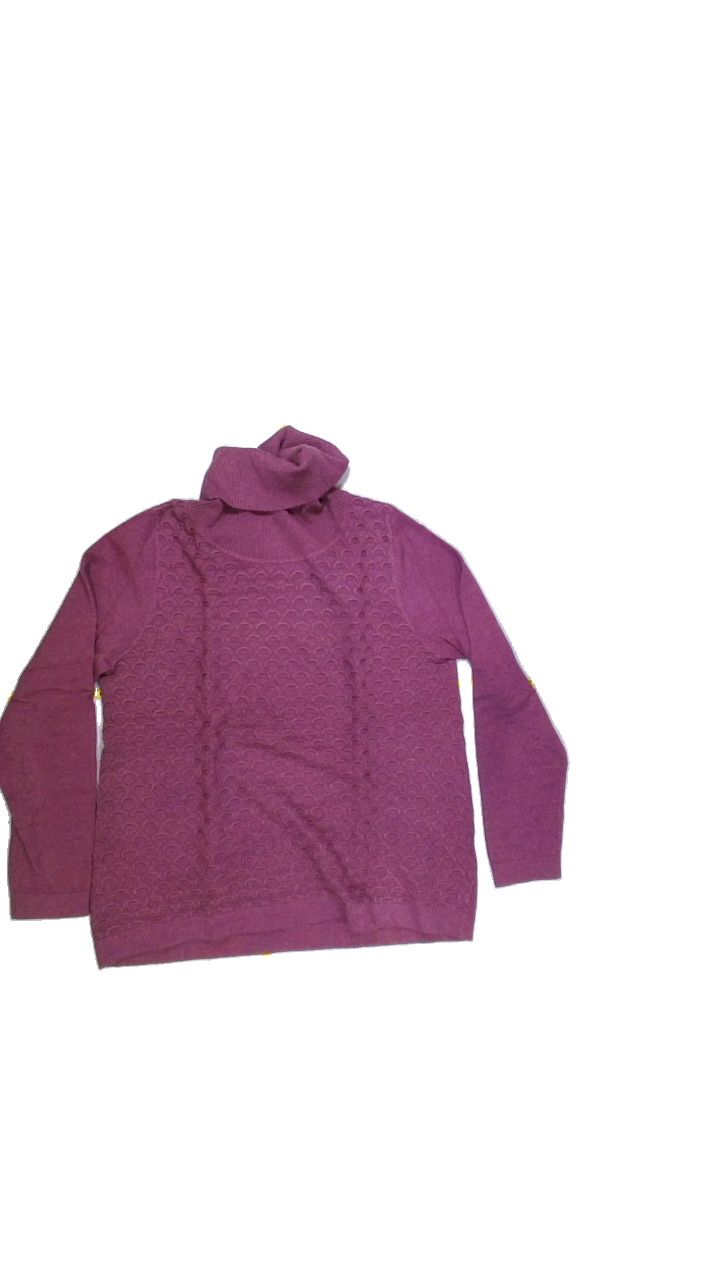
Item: Sweater (Ladies)
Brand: Missing
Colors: Purple
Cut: Regular, Turtle neck
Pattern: Other
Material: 52%viscose 27%polyester 21%polyamide
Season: Winter
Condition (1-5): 4
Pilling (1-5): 4
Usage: Export
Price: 50-100